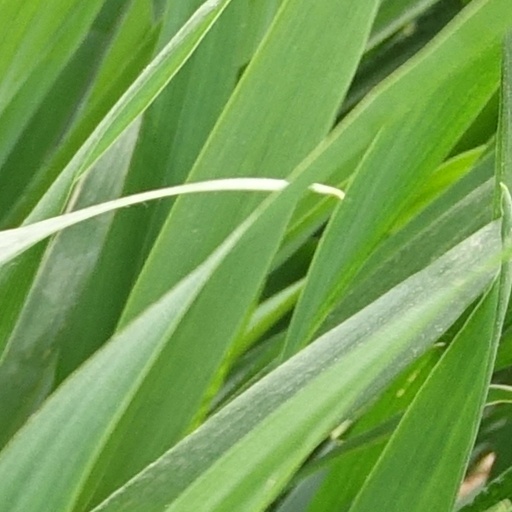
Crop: wheat